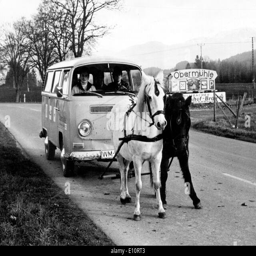
alternate ways of horses pulling automotive industry business